B-ON Max

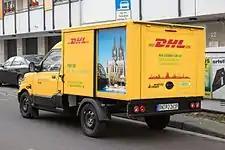
Rear view of StreetScooter Work

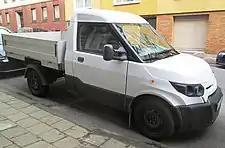
StreetScooter Work Pickup

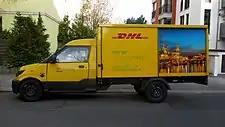
StreetScooter Work L

In the spring of 2014, the German startup StreetScooter presented its flagship project in the form of a compact electric van. The Work model took the form of a van with a two-box, two-door and two-seat body with the transport part arranged in three different ways depending on the customer's preferences: box with the commercial nickname Box, open with sides called Pickup or as a chassis without a factory superstructure called Pure.